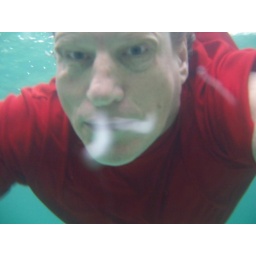
lake dive volle klamotte fully dressed clothed wet wear under water tauchen